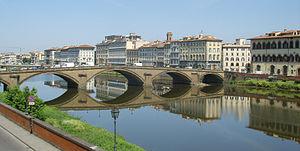
Le Ponte alla Carraia est un des ponts de Florence, sur l'Arno, qui donne sur la Piazza Goldoni sur sa rive droite.